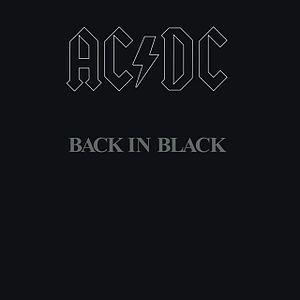
Back in Black, sorti le 25 juillet 1980, est le 7ᵉ album du groupe de hard rock AC/DC. Il s'agit du premier album du groupe enregistré avec le chanteur Brian Johnson, remplaçant Bon Scott, le précédent chanteur décédé six mois plus tôt, à qui l'album rend hommage.